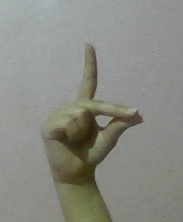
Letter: ta